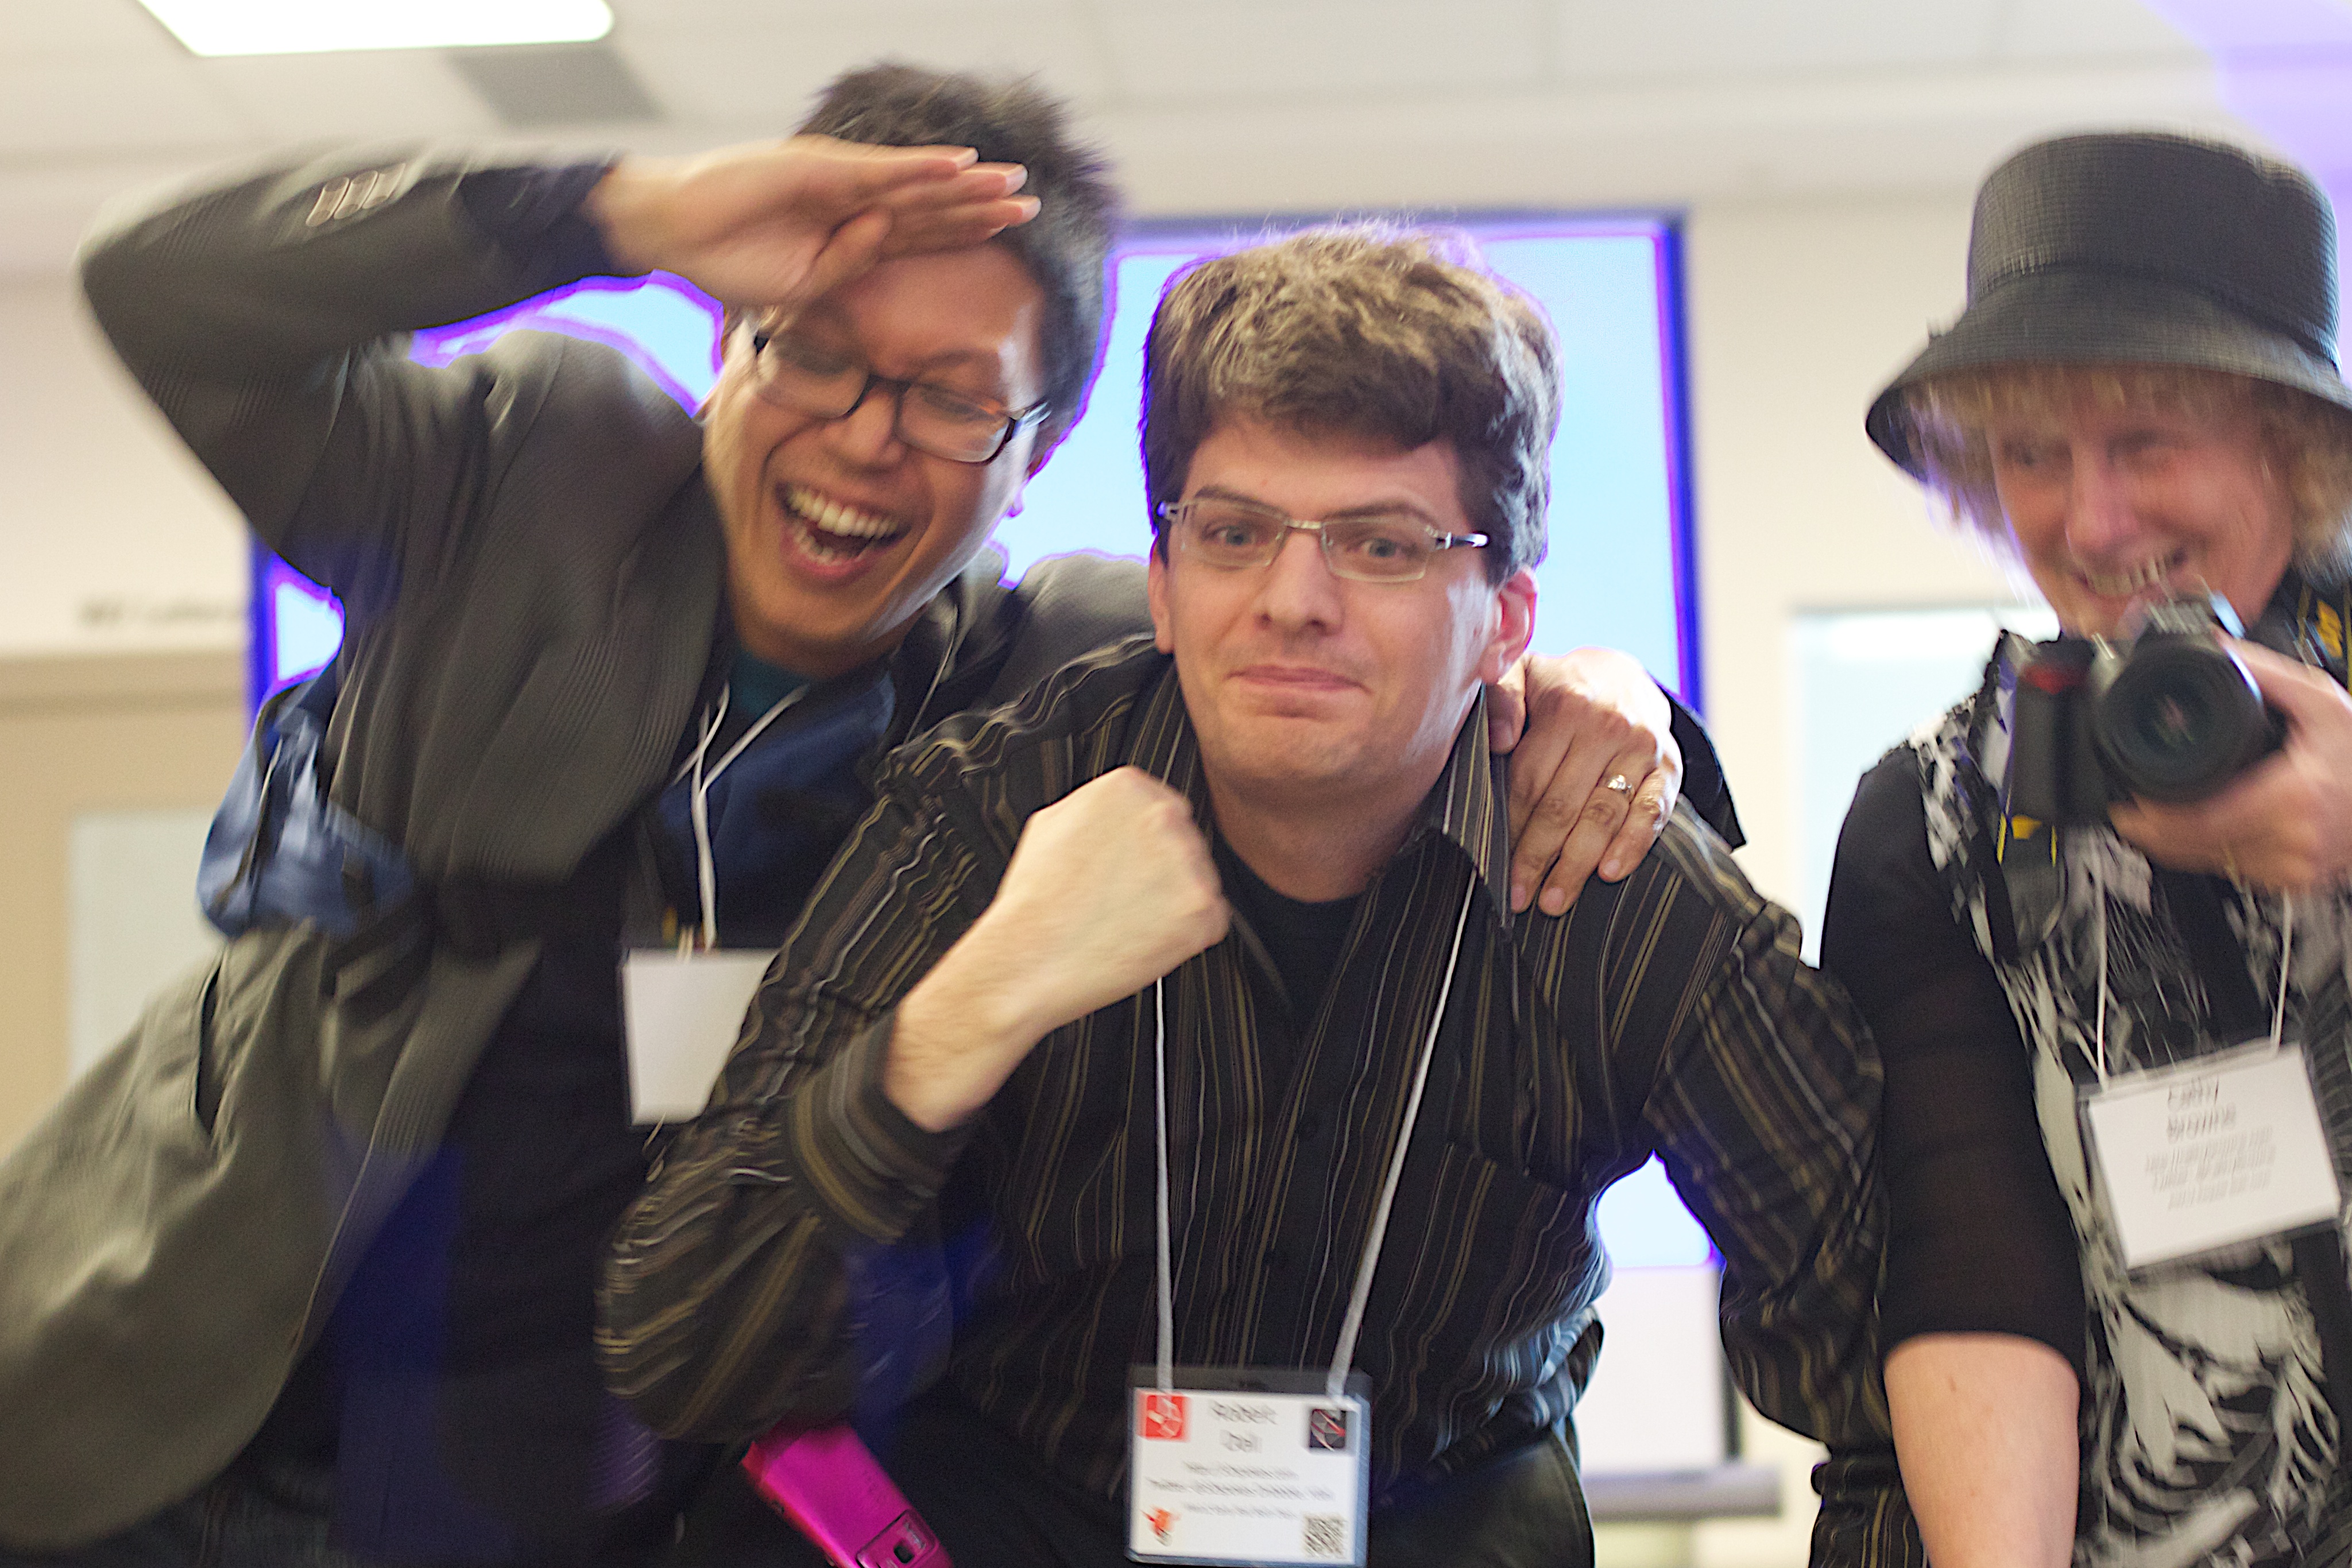
music, musician, singing, nv12, convention, social group